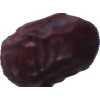
Label: dates